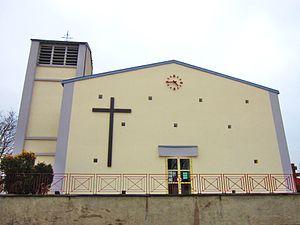
Eglise Pournoy Chetive
Pournoy-la-Chétive est une commune française située dans le département de la Moselle en région Grand Est.